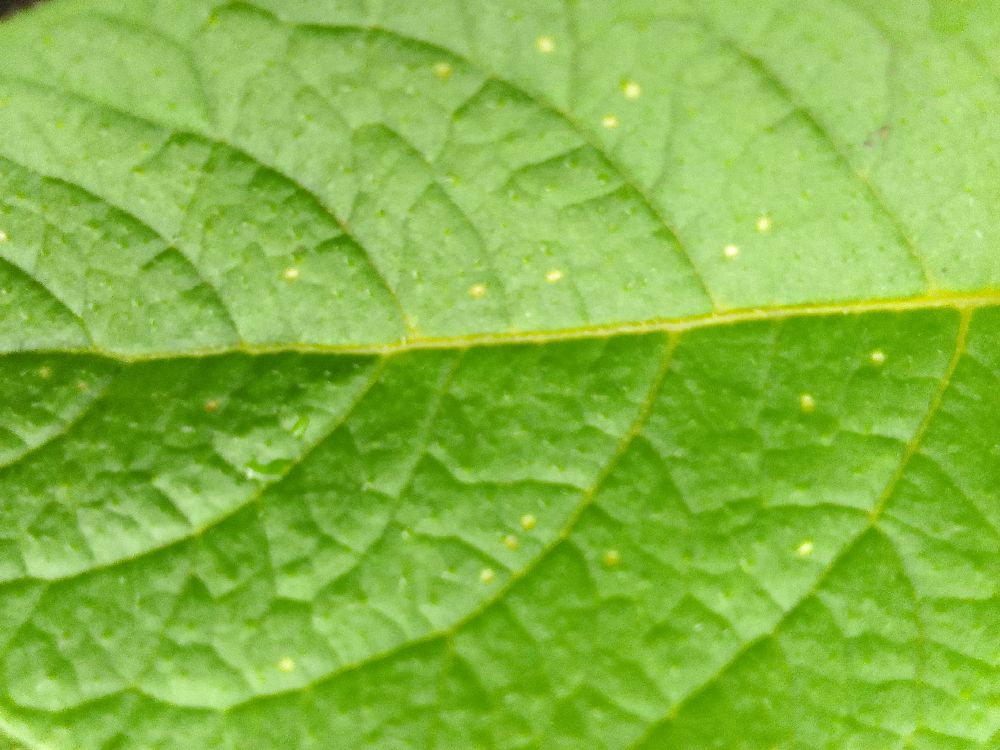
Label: Healthy